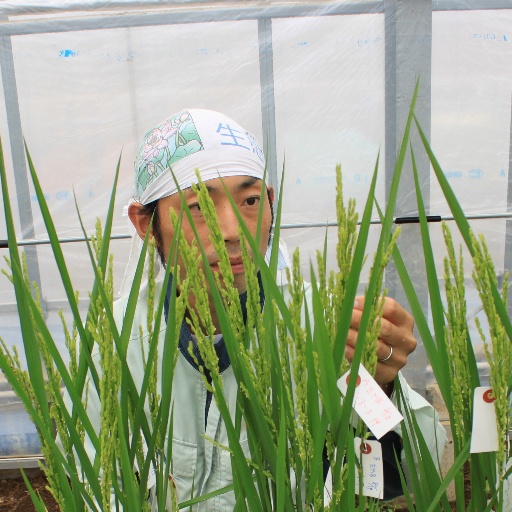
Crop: rice